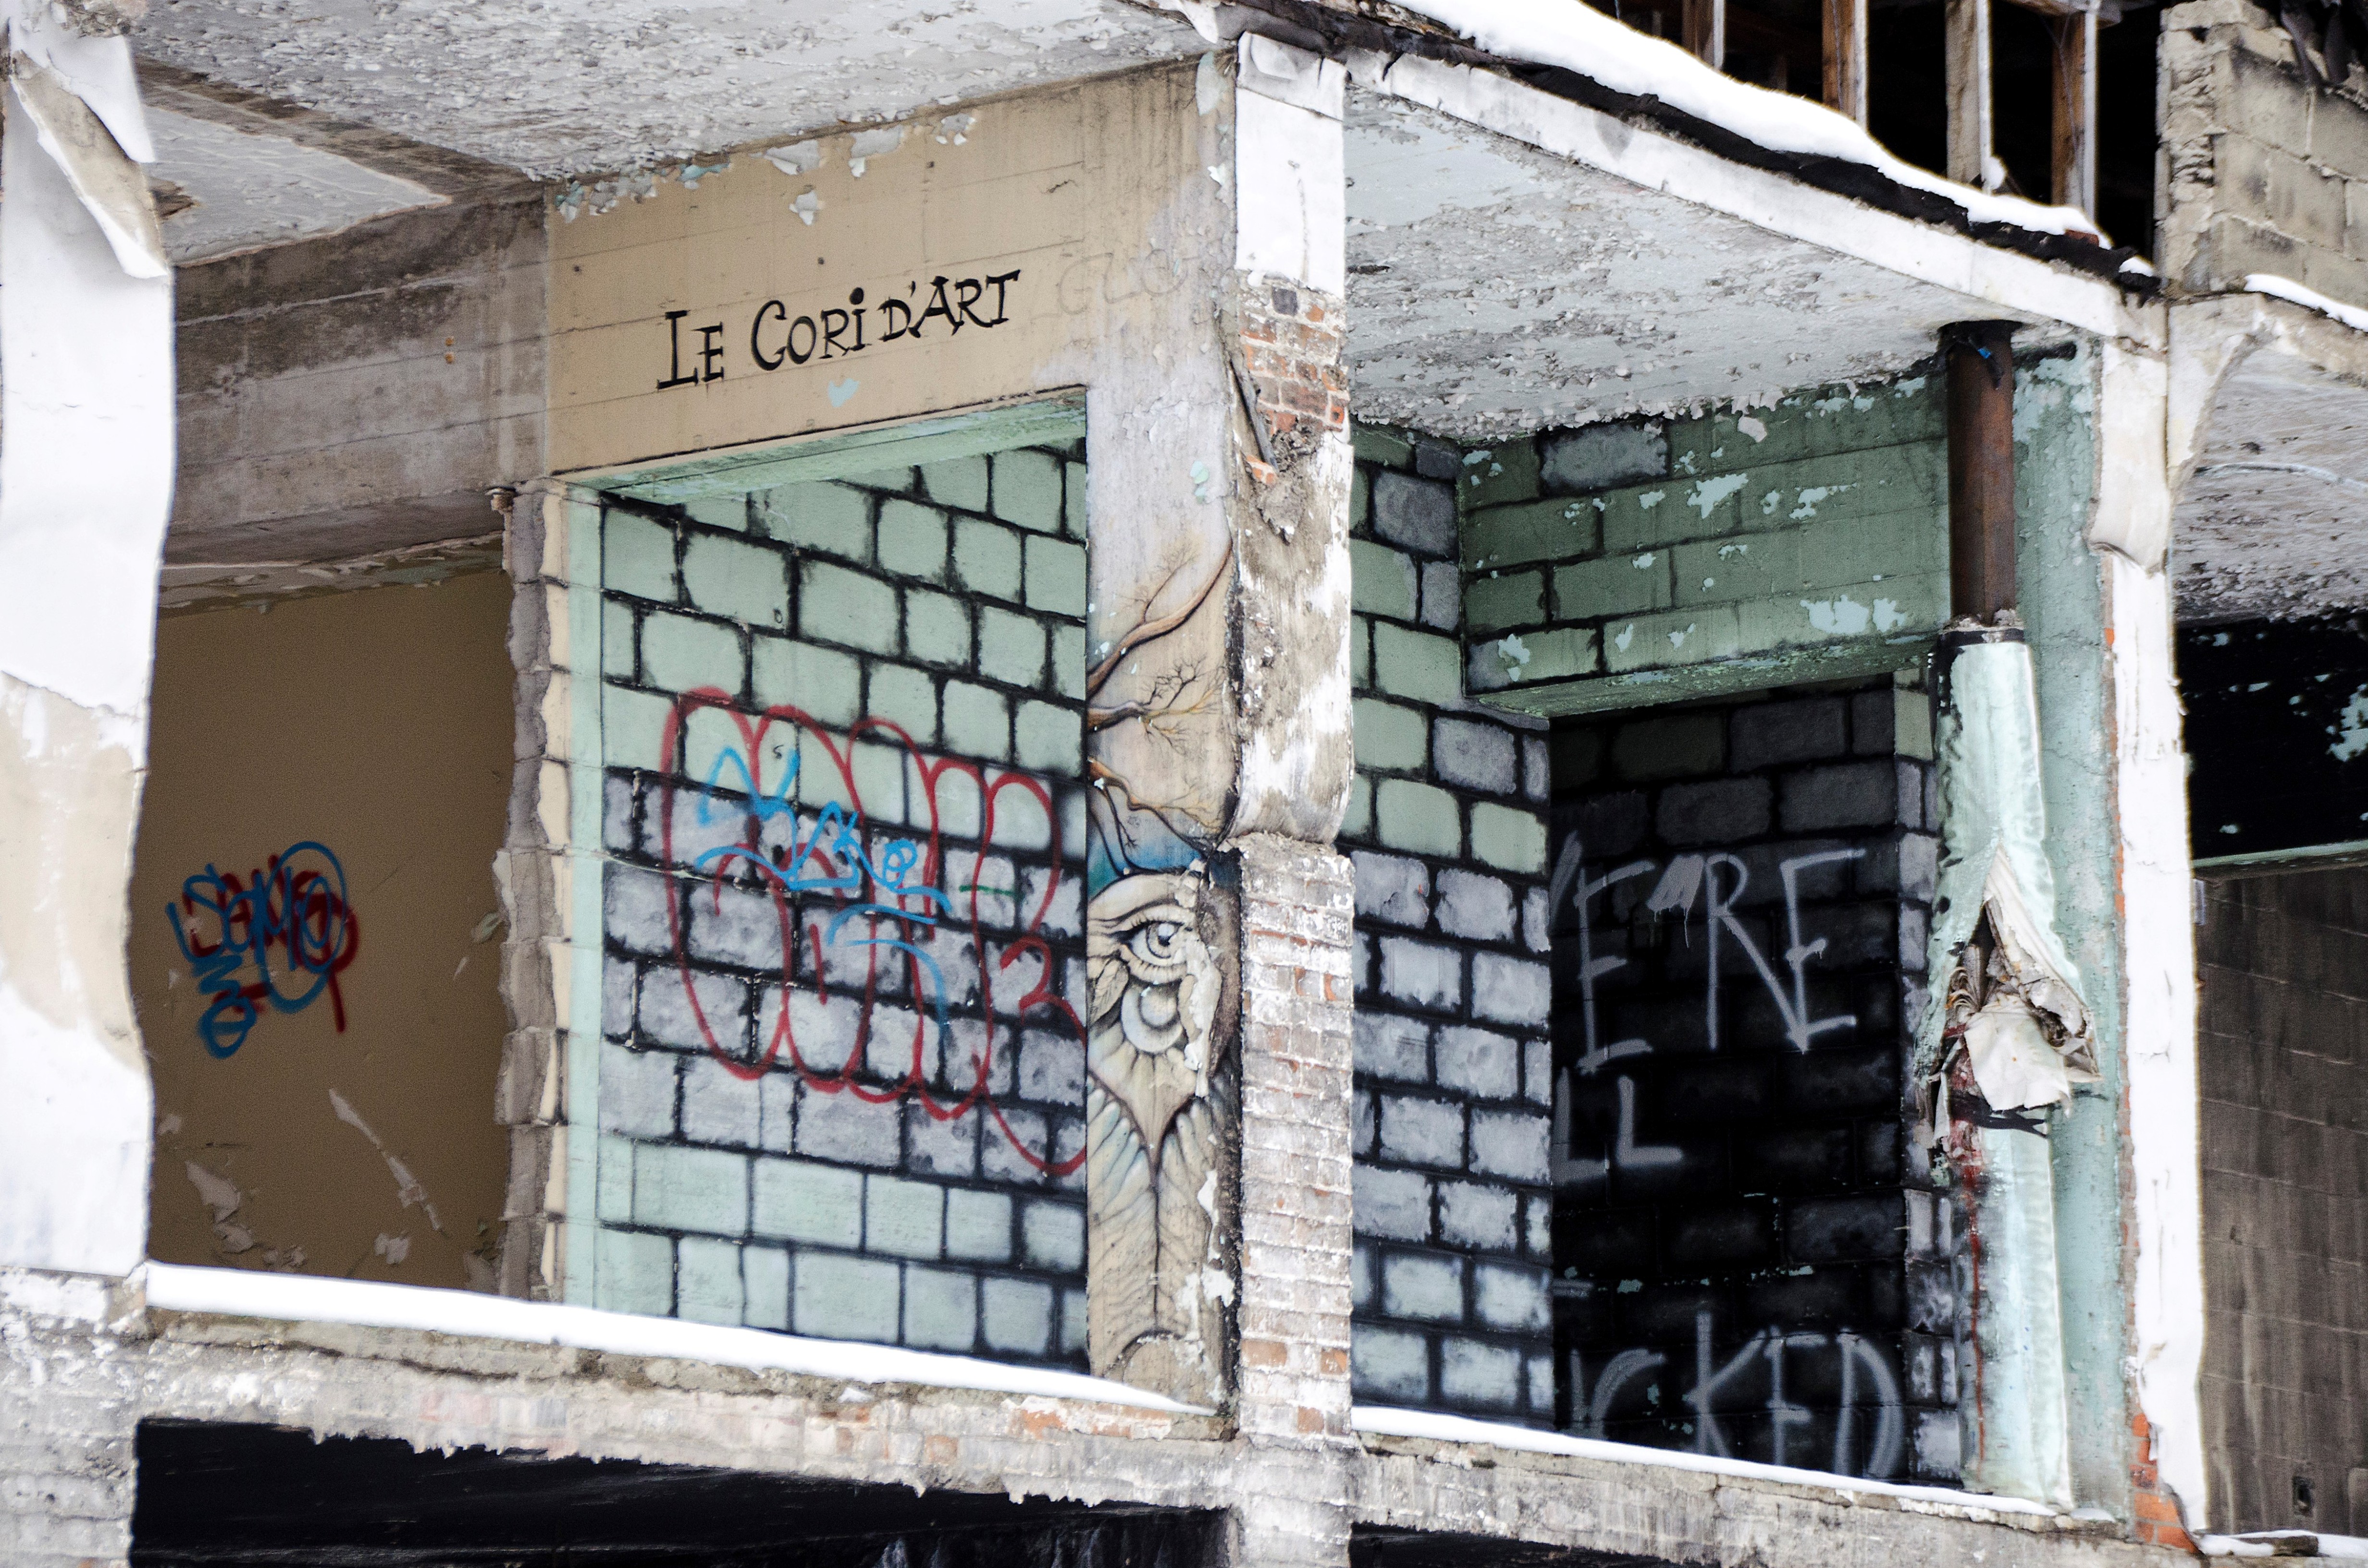
street, graffiti, art, canada, quebec, sherbrooke, urban area